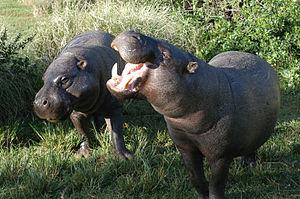
L'hippopotame nain est une espèce d'hippopotames originaire des forêts et des marécages de l'Afrique de l'Ouest. Ce mammifère est un animal discret, solitaire et nocturne même si la masse d'un mâle adulte peut avoisiner 275 kg. Il est une des deux seules espèces encore existantes dans la famille des Hippopotamidae, l'autre étant son cousin beaucoup plus imposant, l'hippopotame commun, dit amphibie.
Voici la liste de quelques artiodactyles par population.